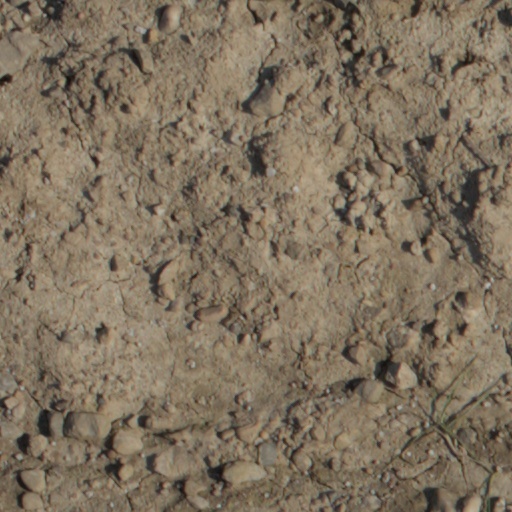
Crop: wheat